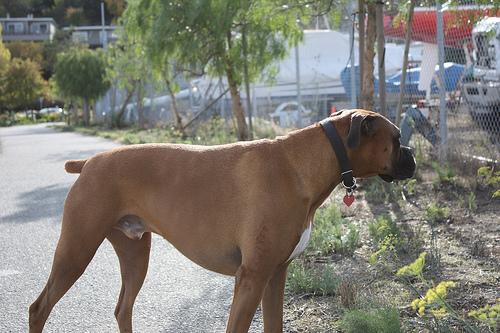
Breed: boxer